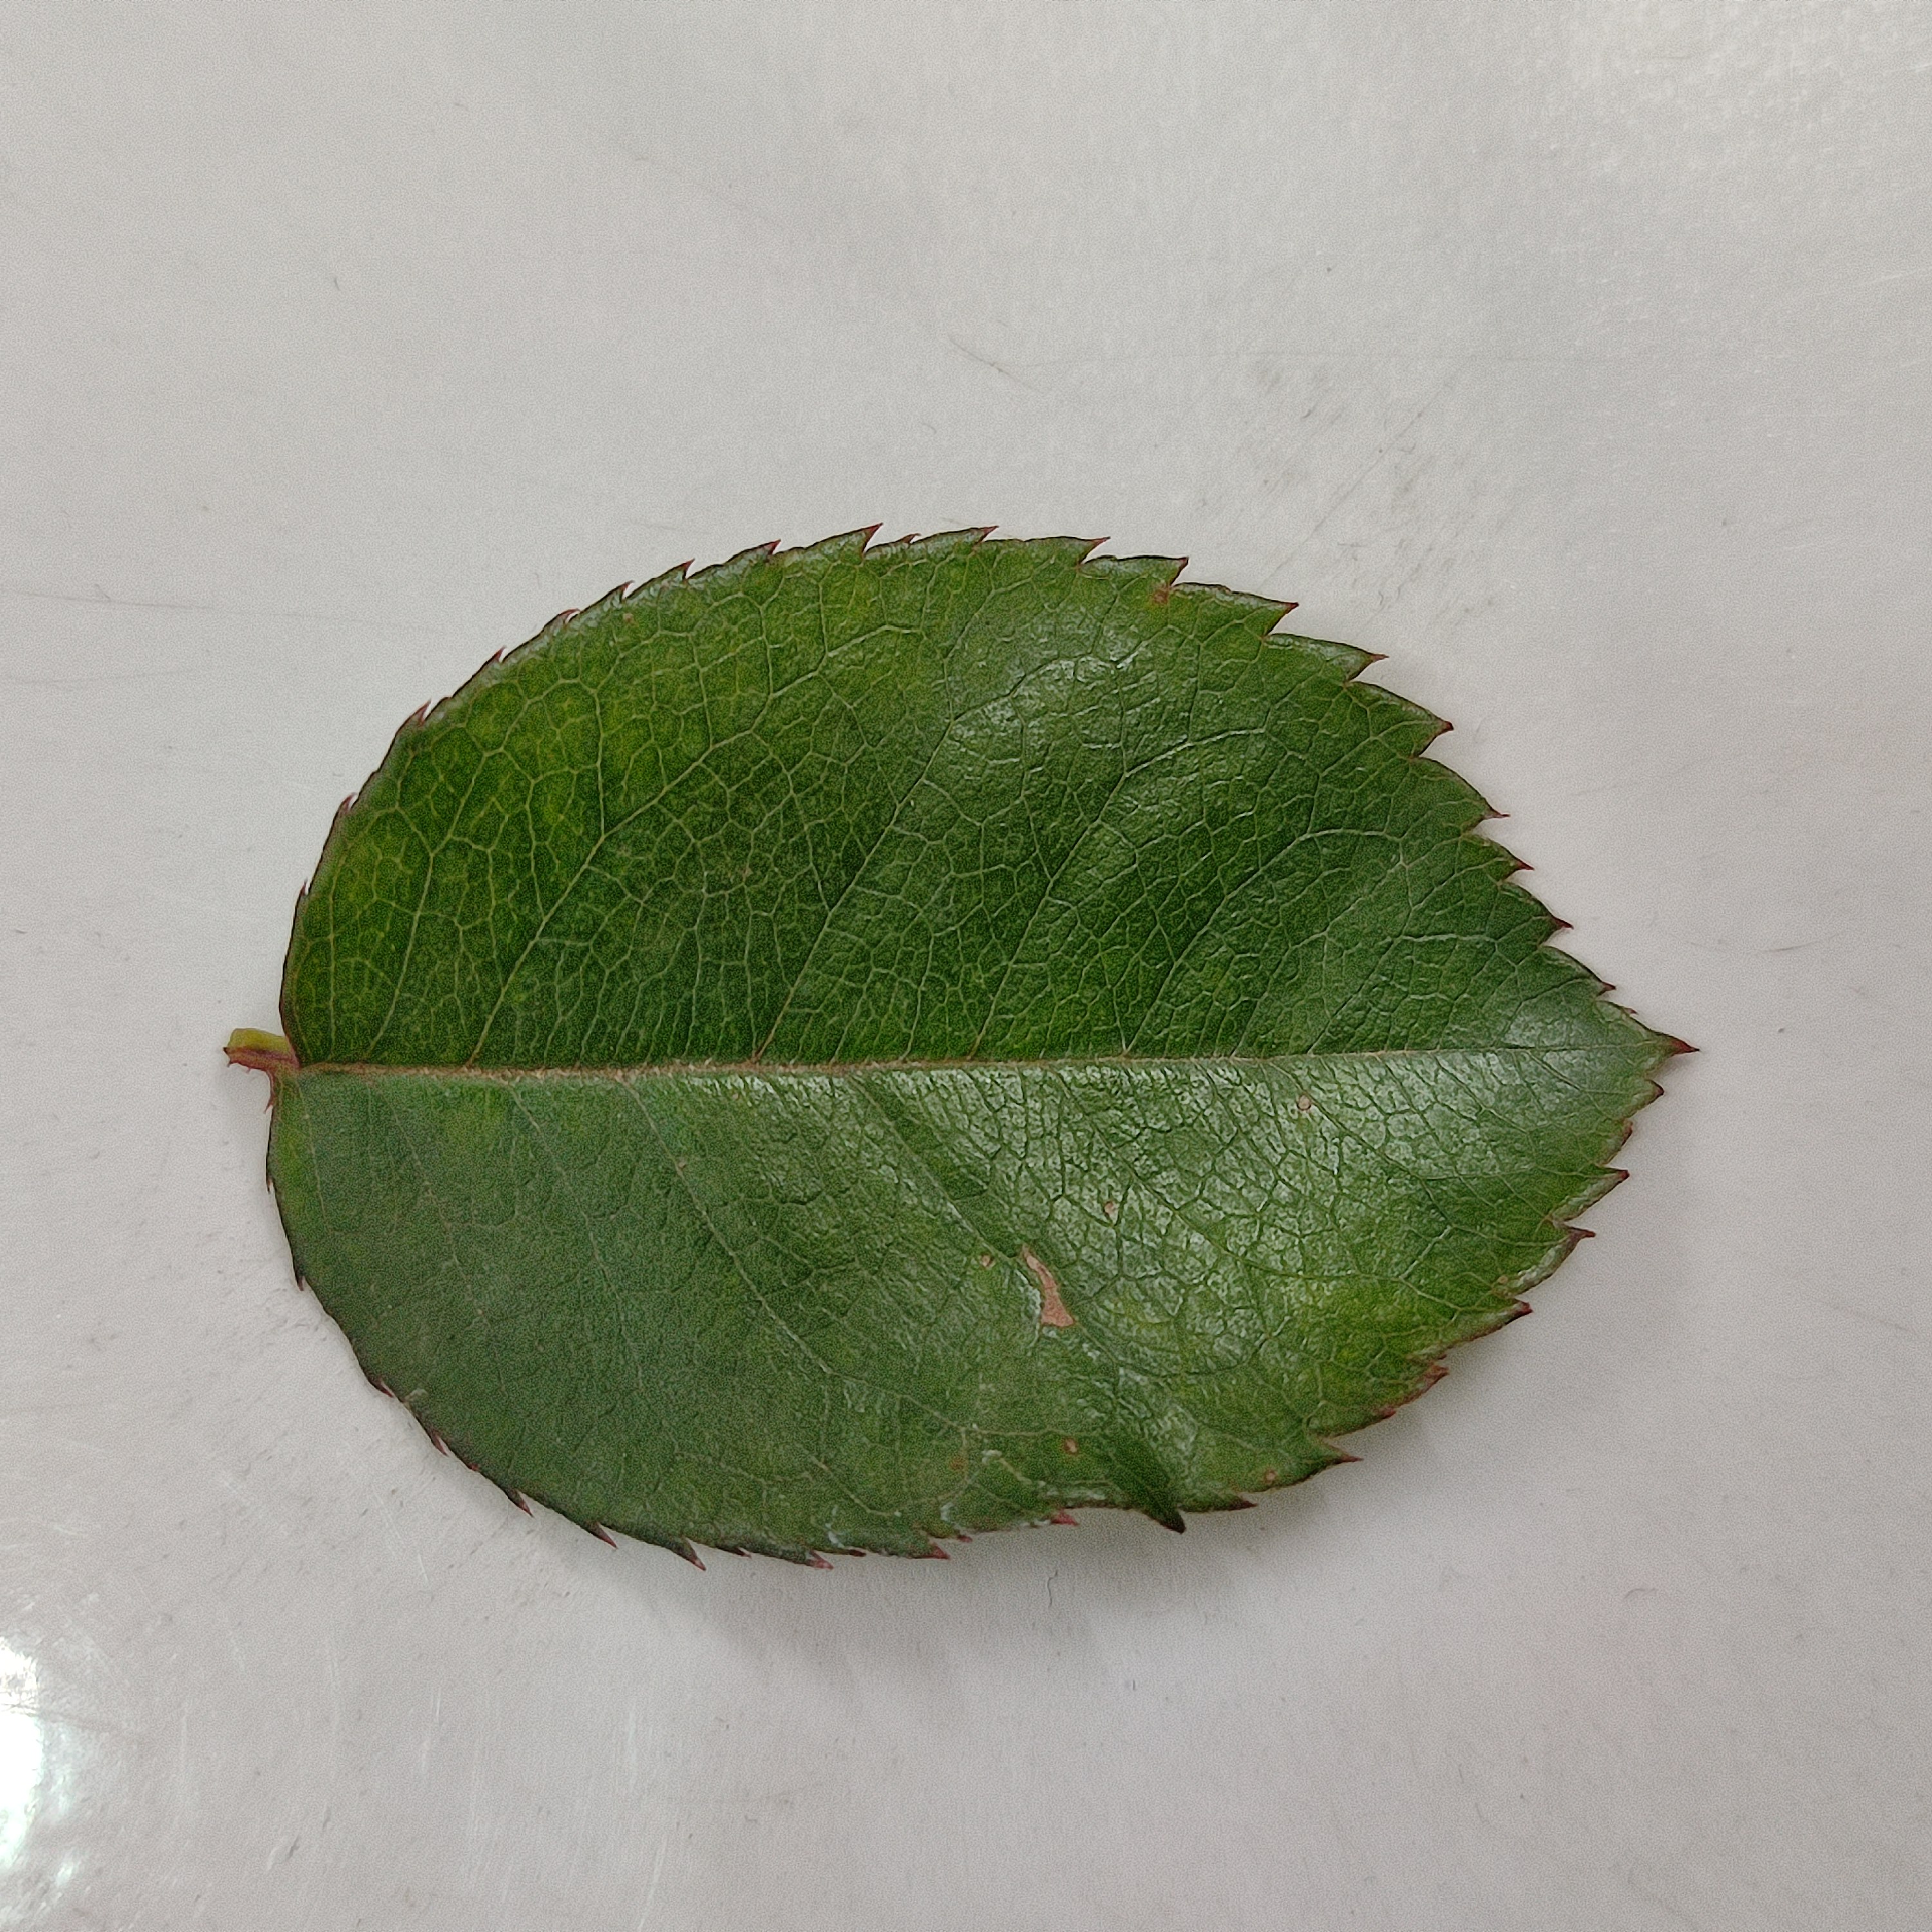
Label: Healthy Leaf